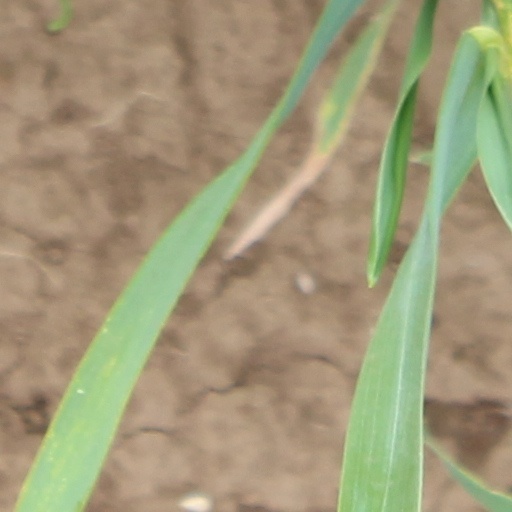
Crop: wheat